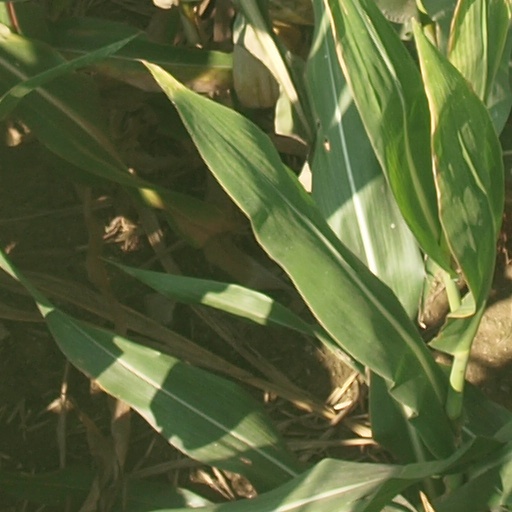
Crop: maize; corn